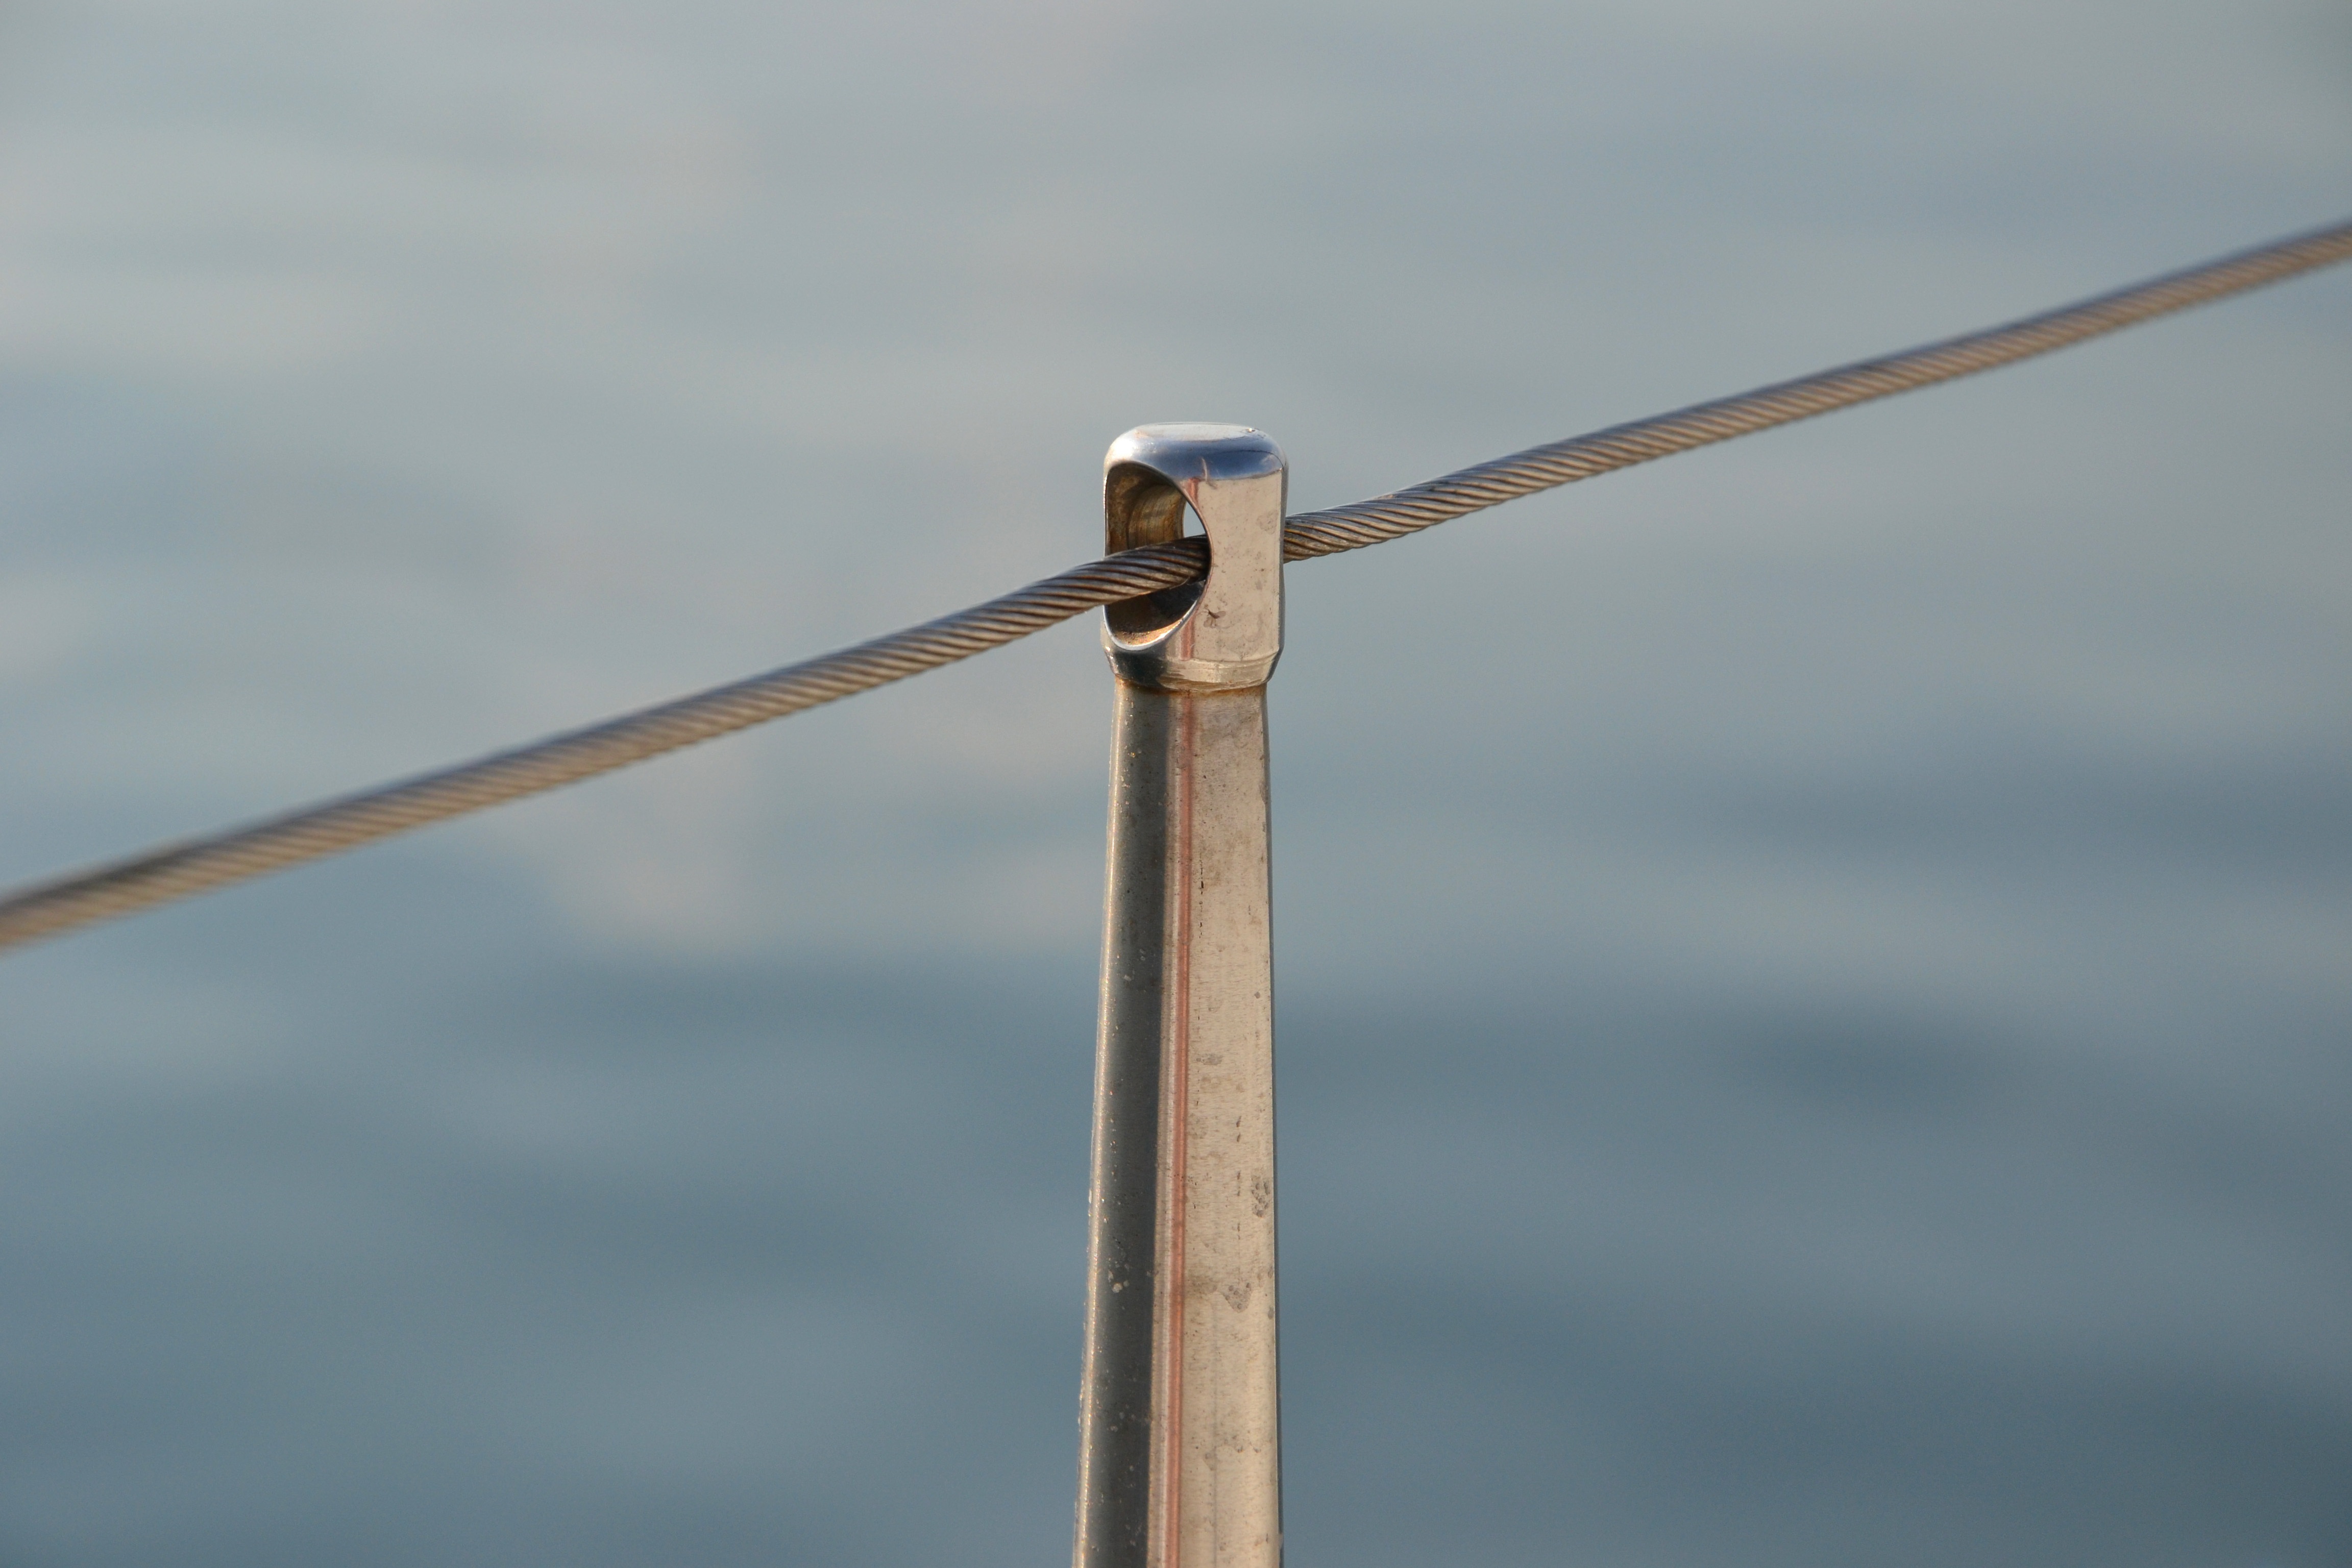
sea, wing, wind, railing, line, mast, macro, machine, wind turbine, close up, sailing vessel, sailing boat